Urt station

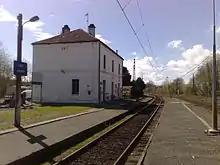
Urt station

Urt is a railway station in Urt, Nouvelle-Aquitaine, France. The station is located on the Toulouse - Bayonne railway line. The station is served by TER (local) services operated by the SNCF.